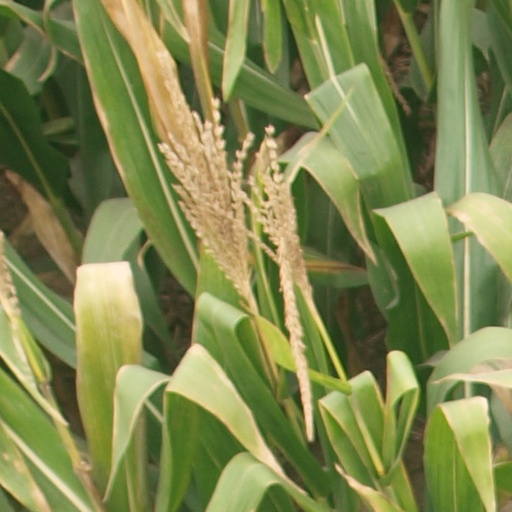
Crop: maize; corn